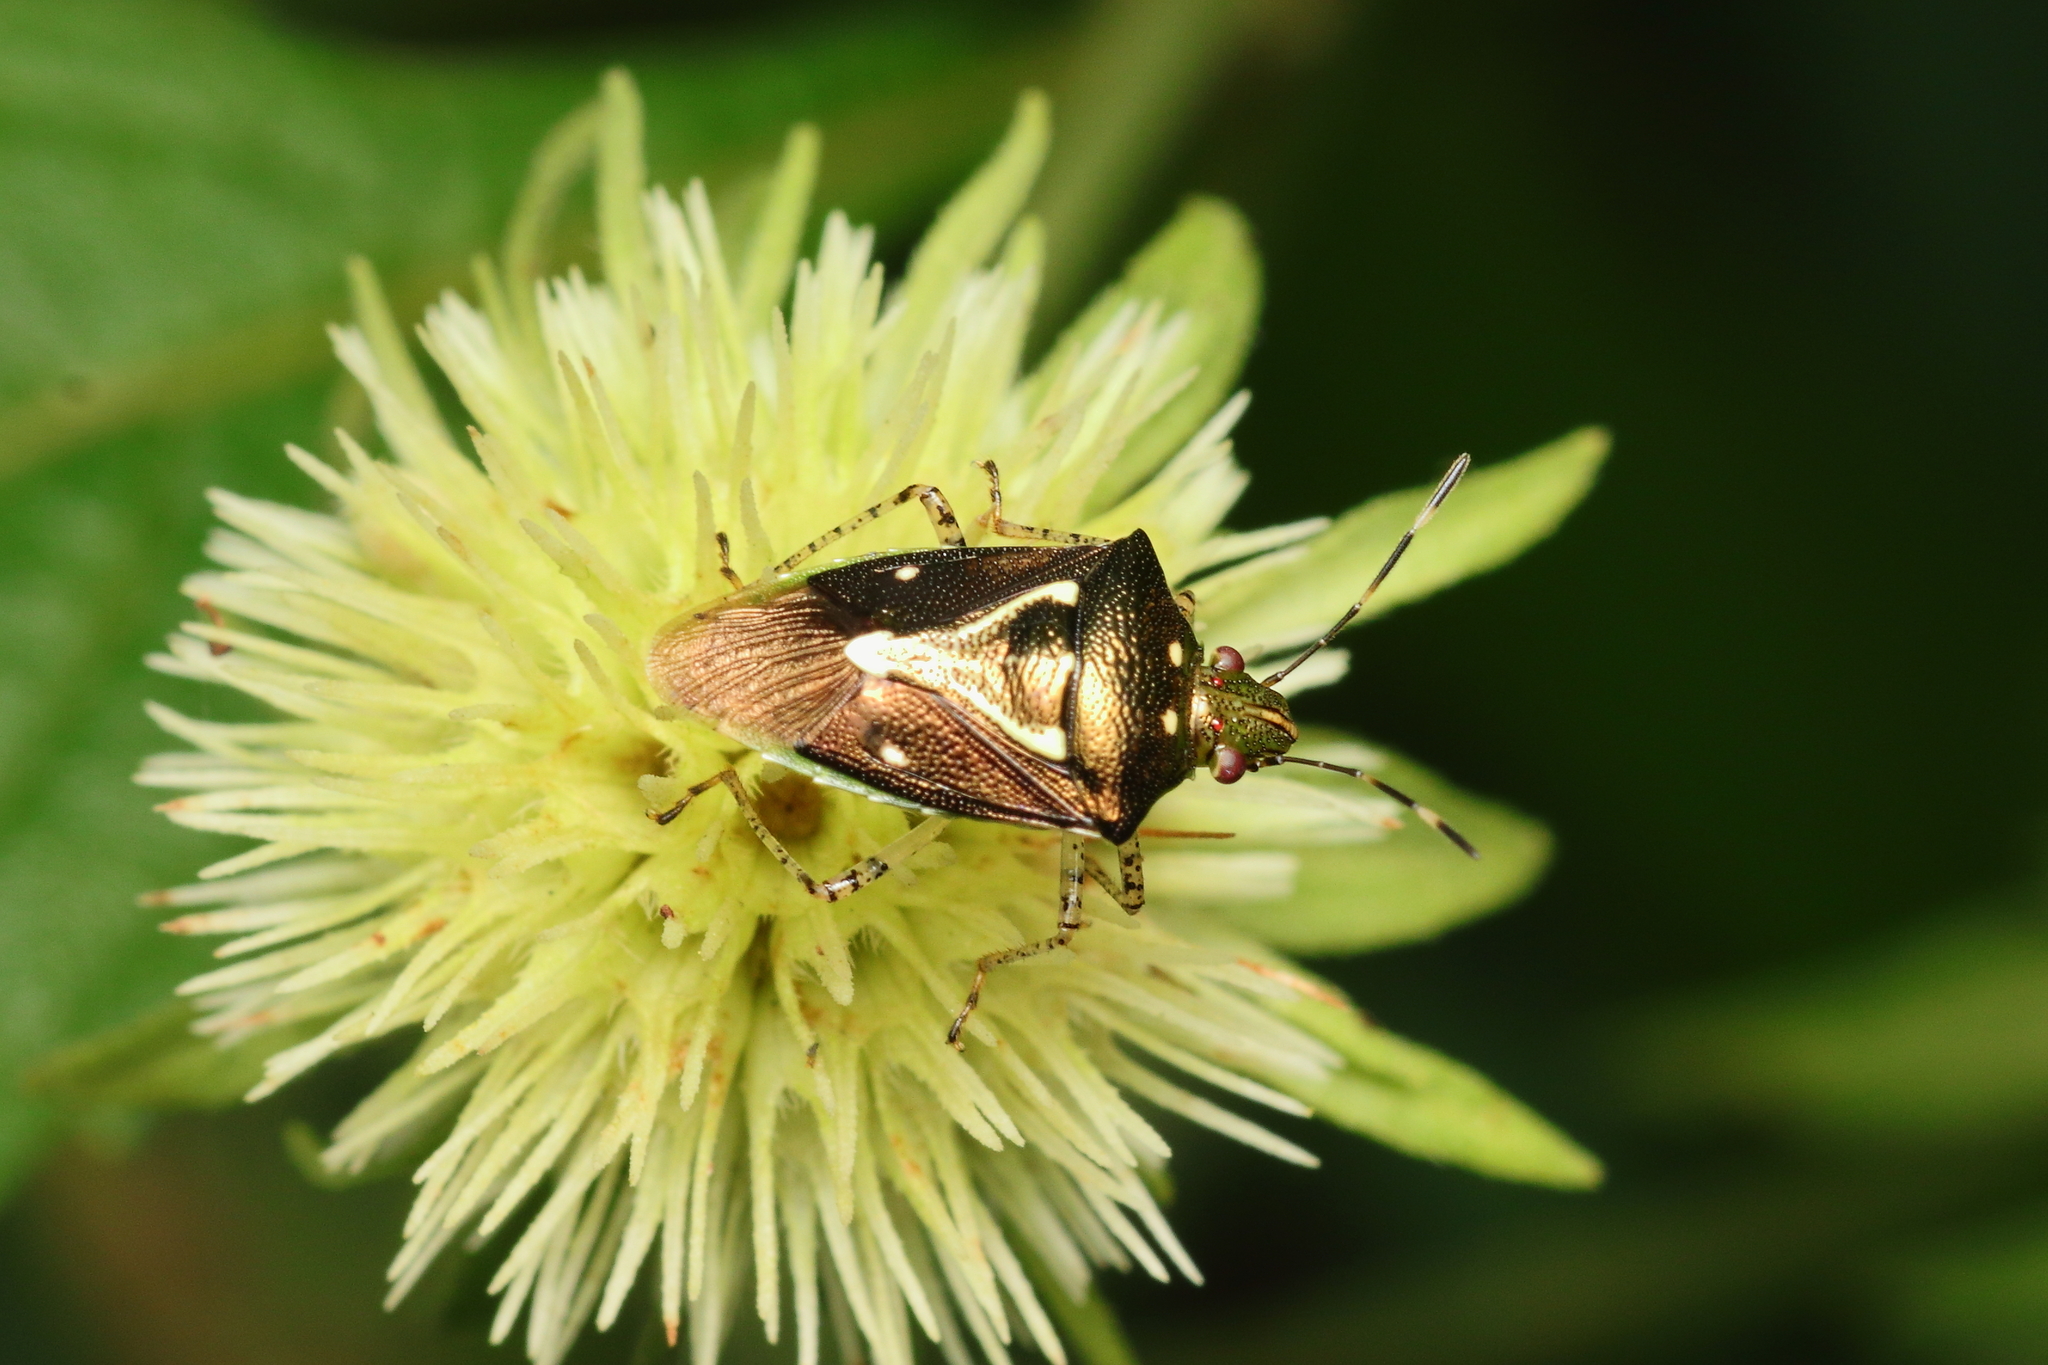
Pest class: stink_bug